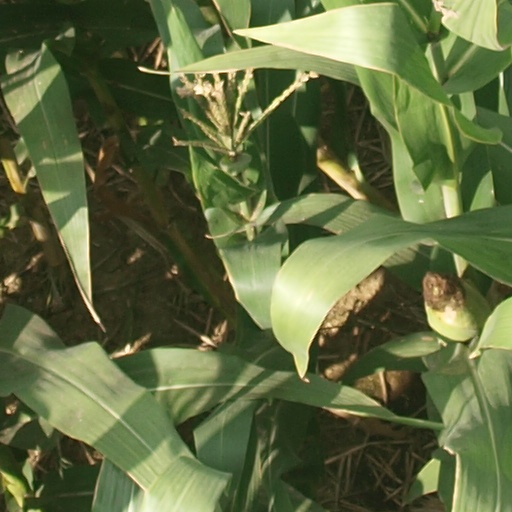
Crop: maize; corn